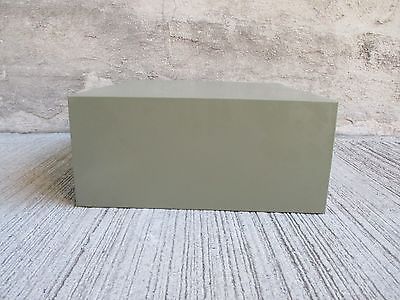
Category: cabinet